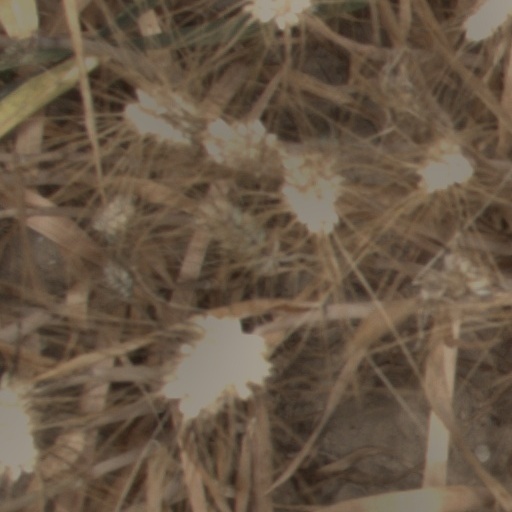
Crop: wheat